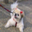
Label: dog